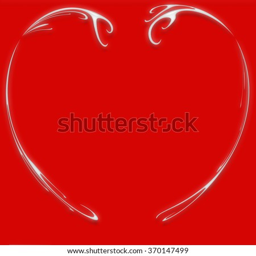
a red background with a heart shape with copy space .